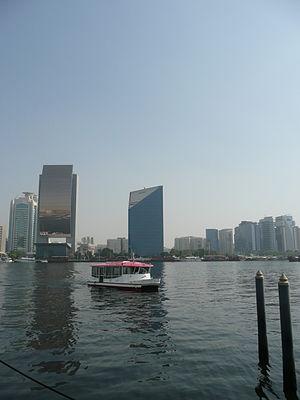
Dubaï ou Doubaï est un émirat des Émirats arabes unis dont la capitale est la ville de Dubaï. Les habitants de l'émirat s'appellent les Dubaïotes ou Doubaïotes.